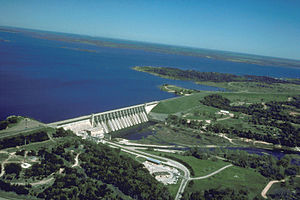
Brazos River / Eksterne kilder/henvisninger
Whitneydæmningen, på grænsen mellem Bosque County og Hill County
Brazos River kaldtes oprindelig Rio de los Brazos de Dios af spanske conquistadorer, og den er den 11. længste flod i USA. Den er 1.352 km lang, men med kildefloden Blackwater Draw i Curry County i New Mexico er den 2.060 km lang